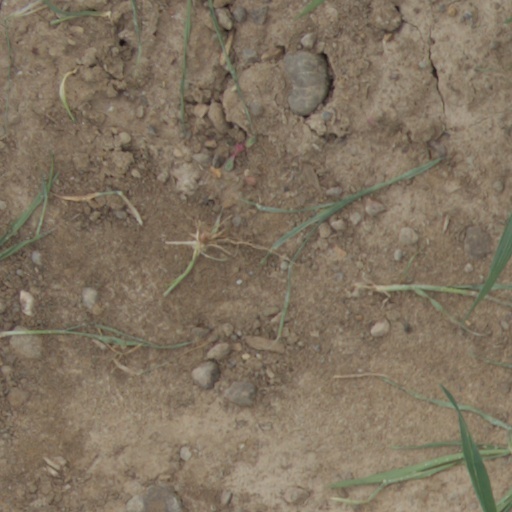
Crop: wheat